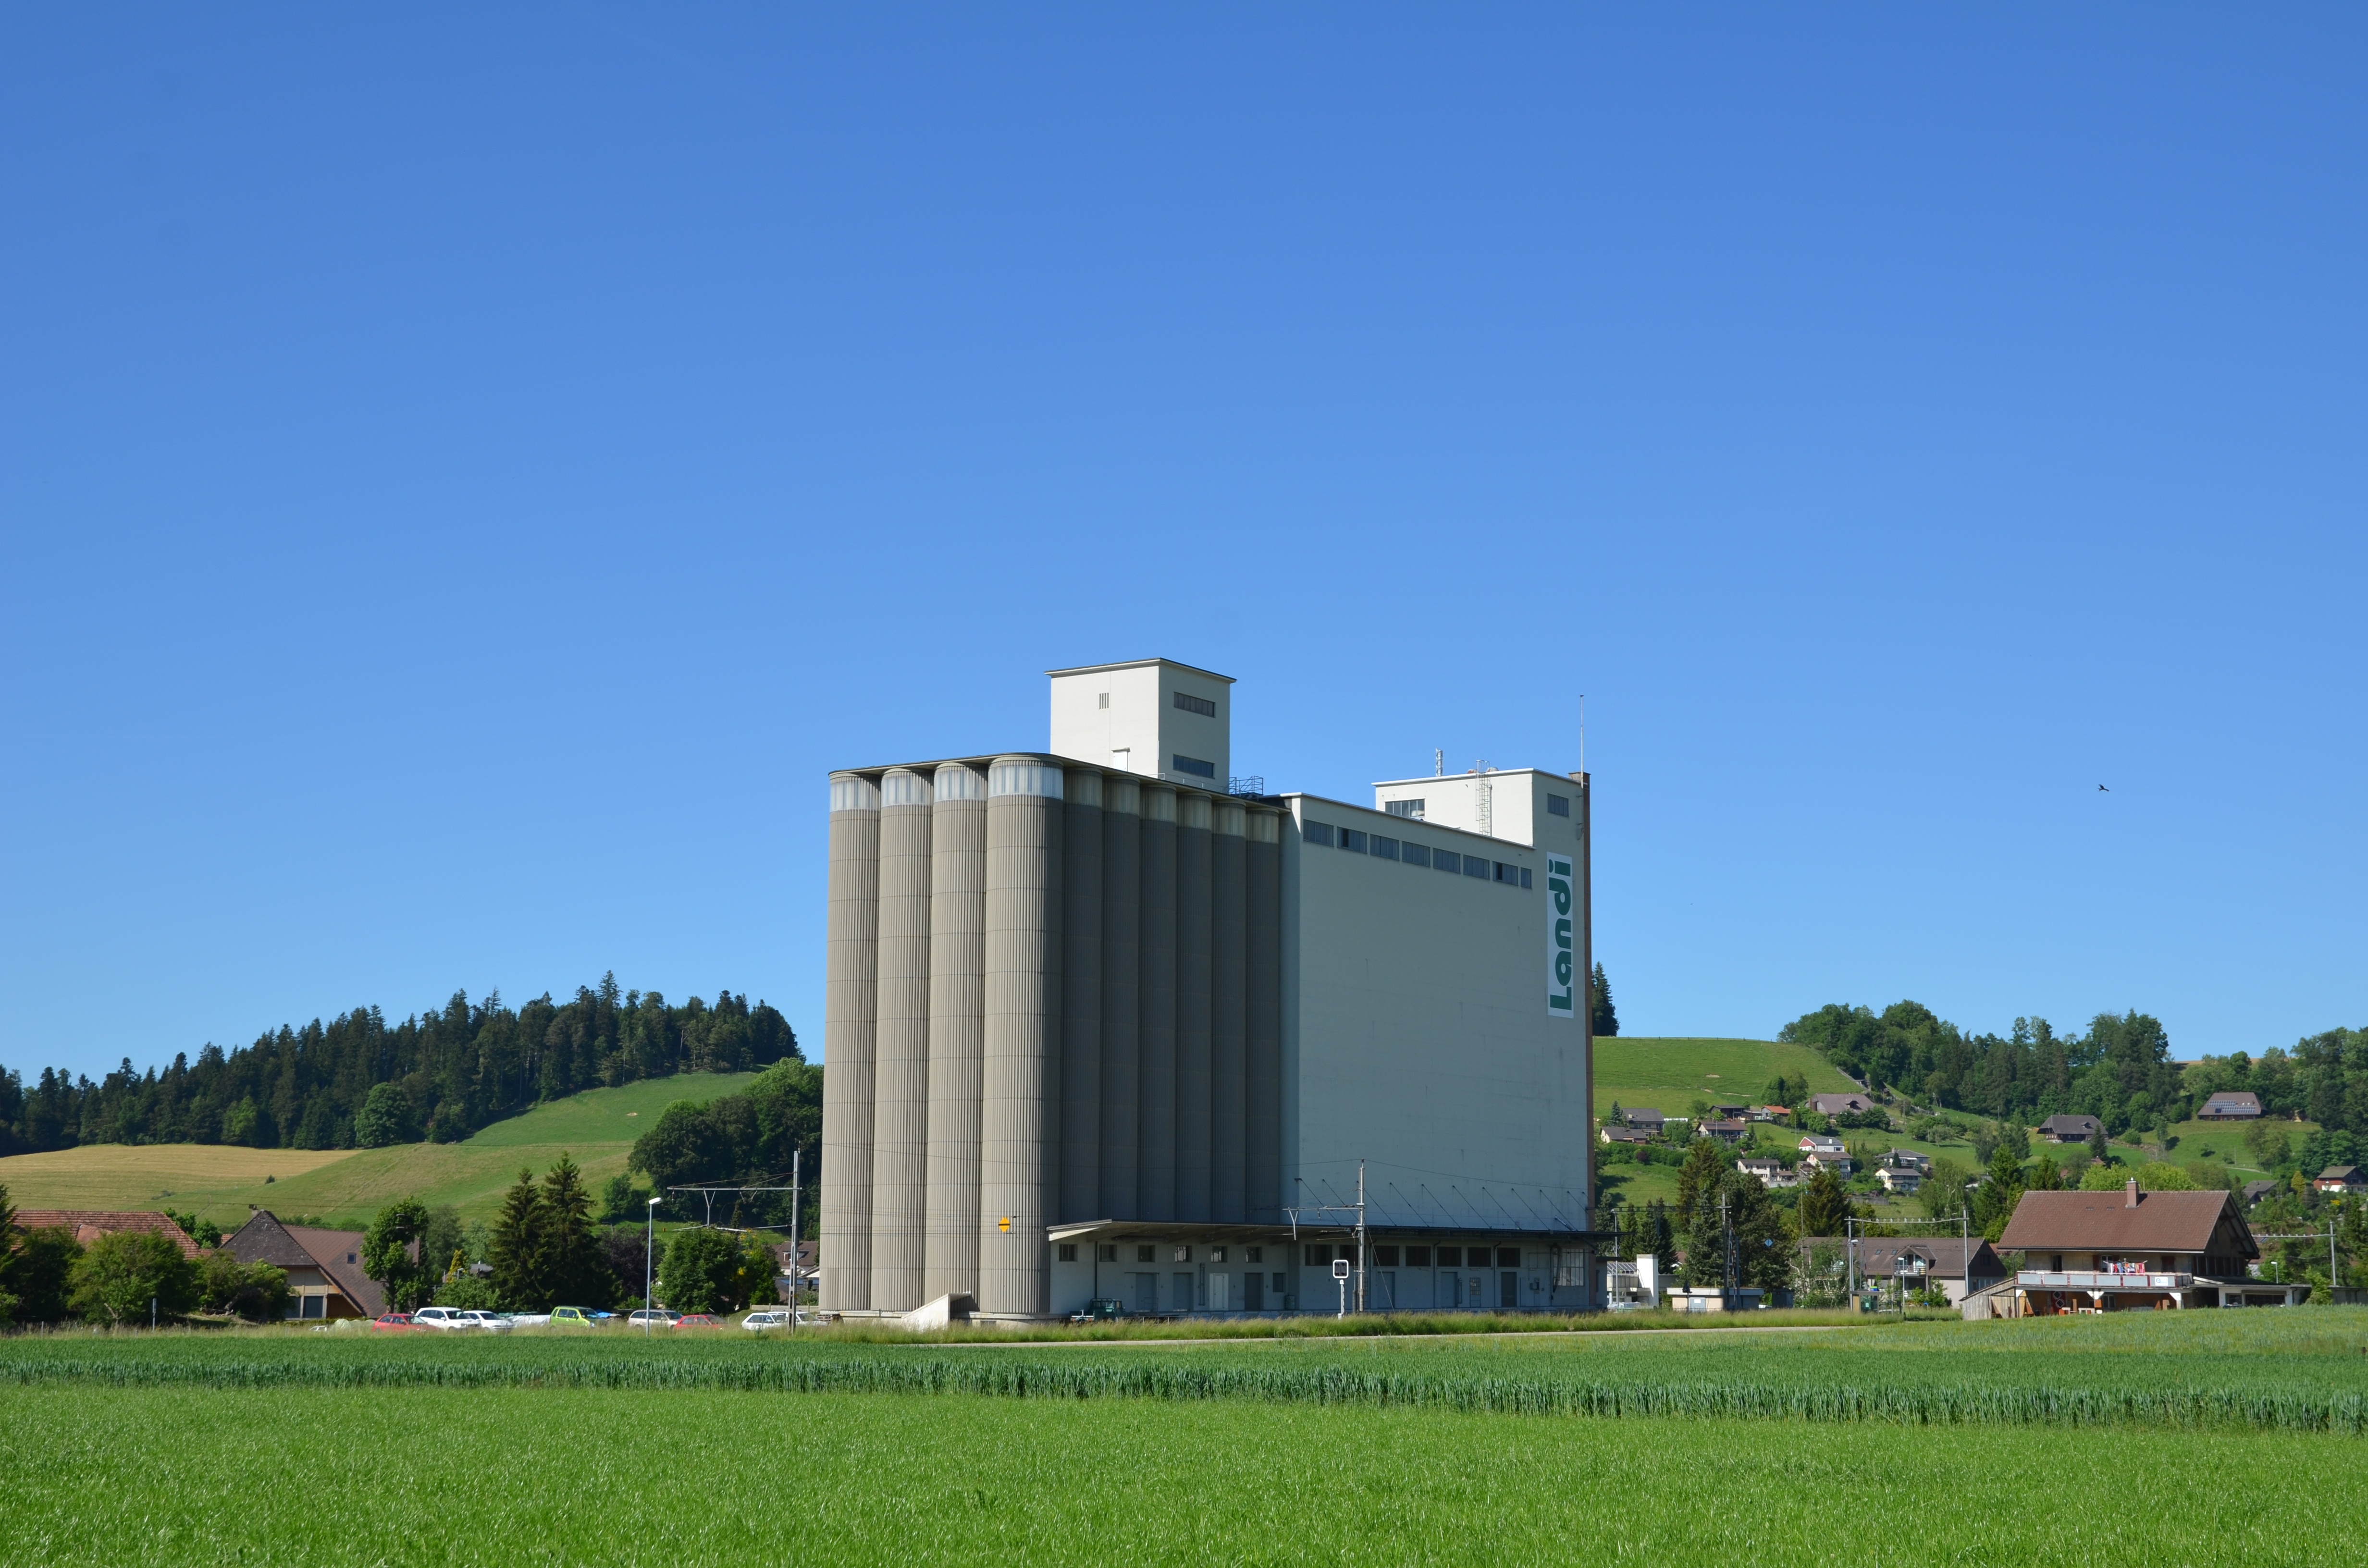
farm, building, stockpile, warehouse, stock, silo, rural area, outdoor structure, mittelland